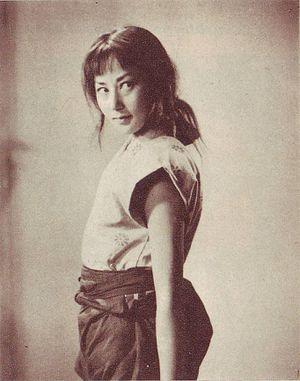
Misa Uehara, nom de naissance Misako Uehara, est une actrice japonaise. Son vrai nom est Misako Uehara.